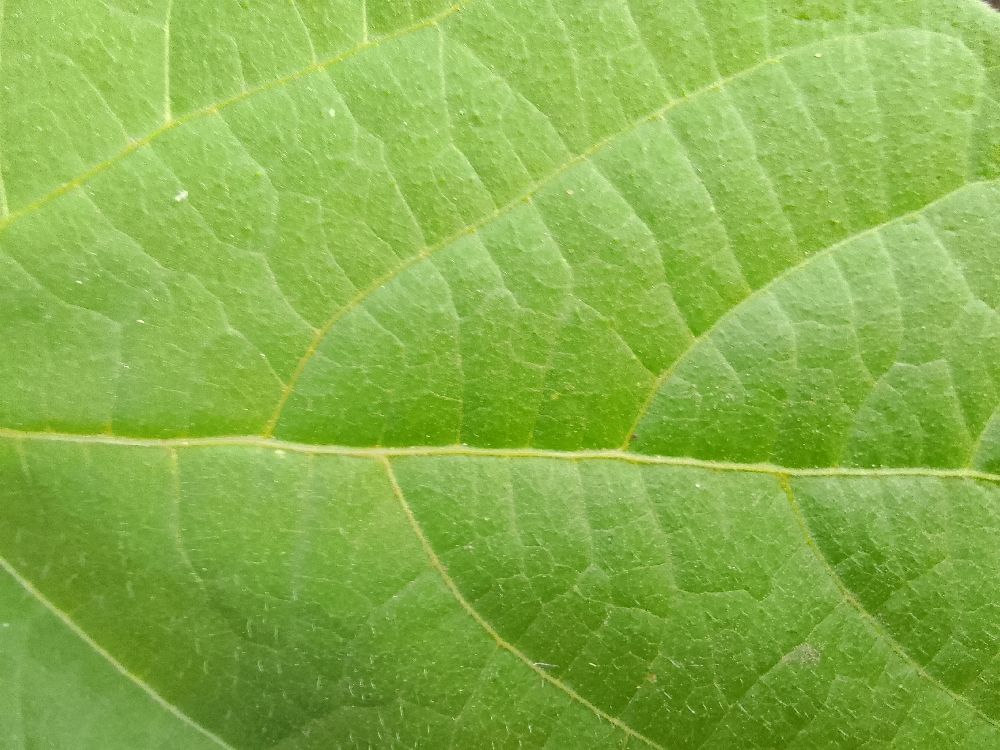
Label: healthy